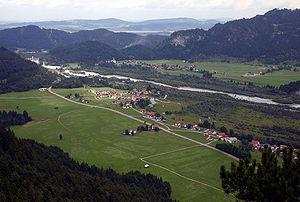
Pinswang est une commune autrichienne du district de Reutte dans le Tyrol.
Musau est une commune autrichienne du district de Reutte dans le Tyrol.